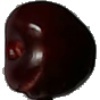
Label: Cherry 1